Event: Nepal Earthquake
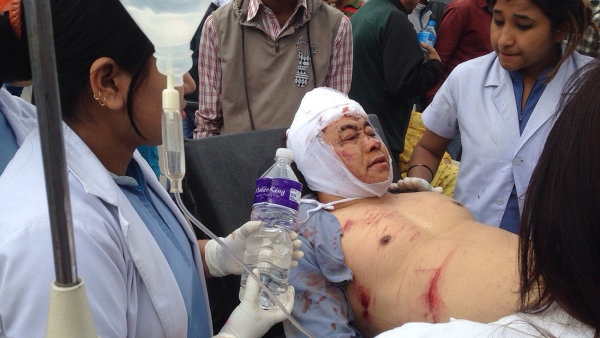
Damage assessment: damage